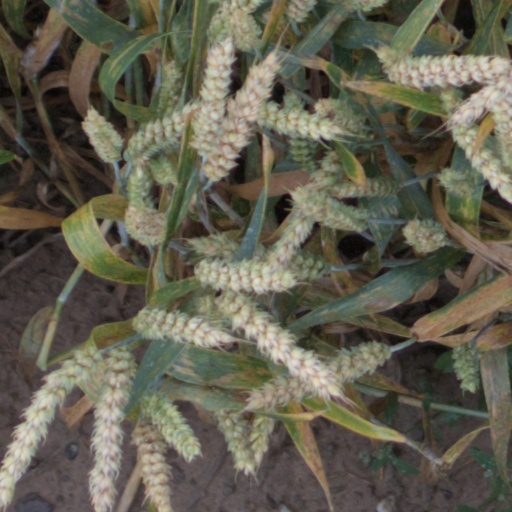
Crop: wheat